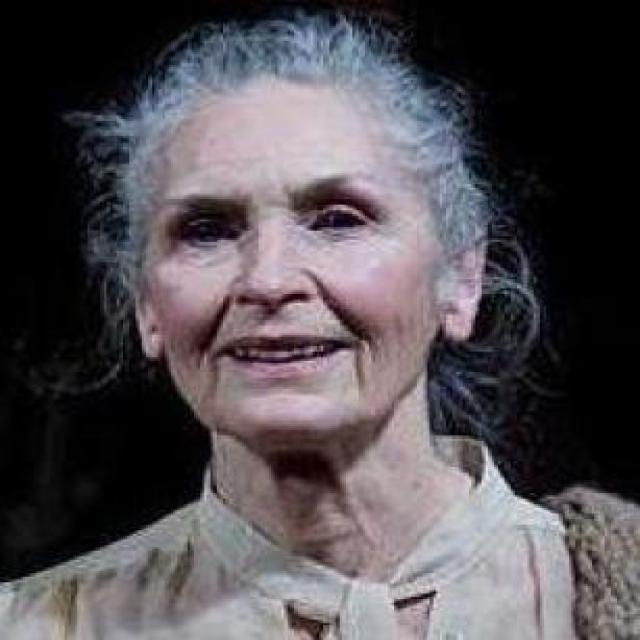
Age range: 65+